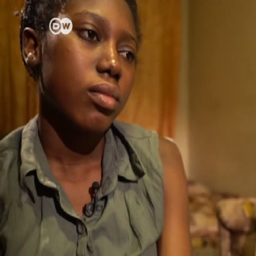
gives birth to baby girl in the bush